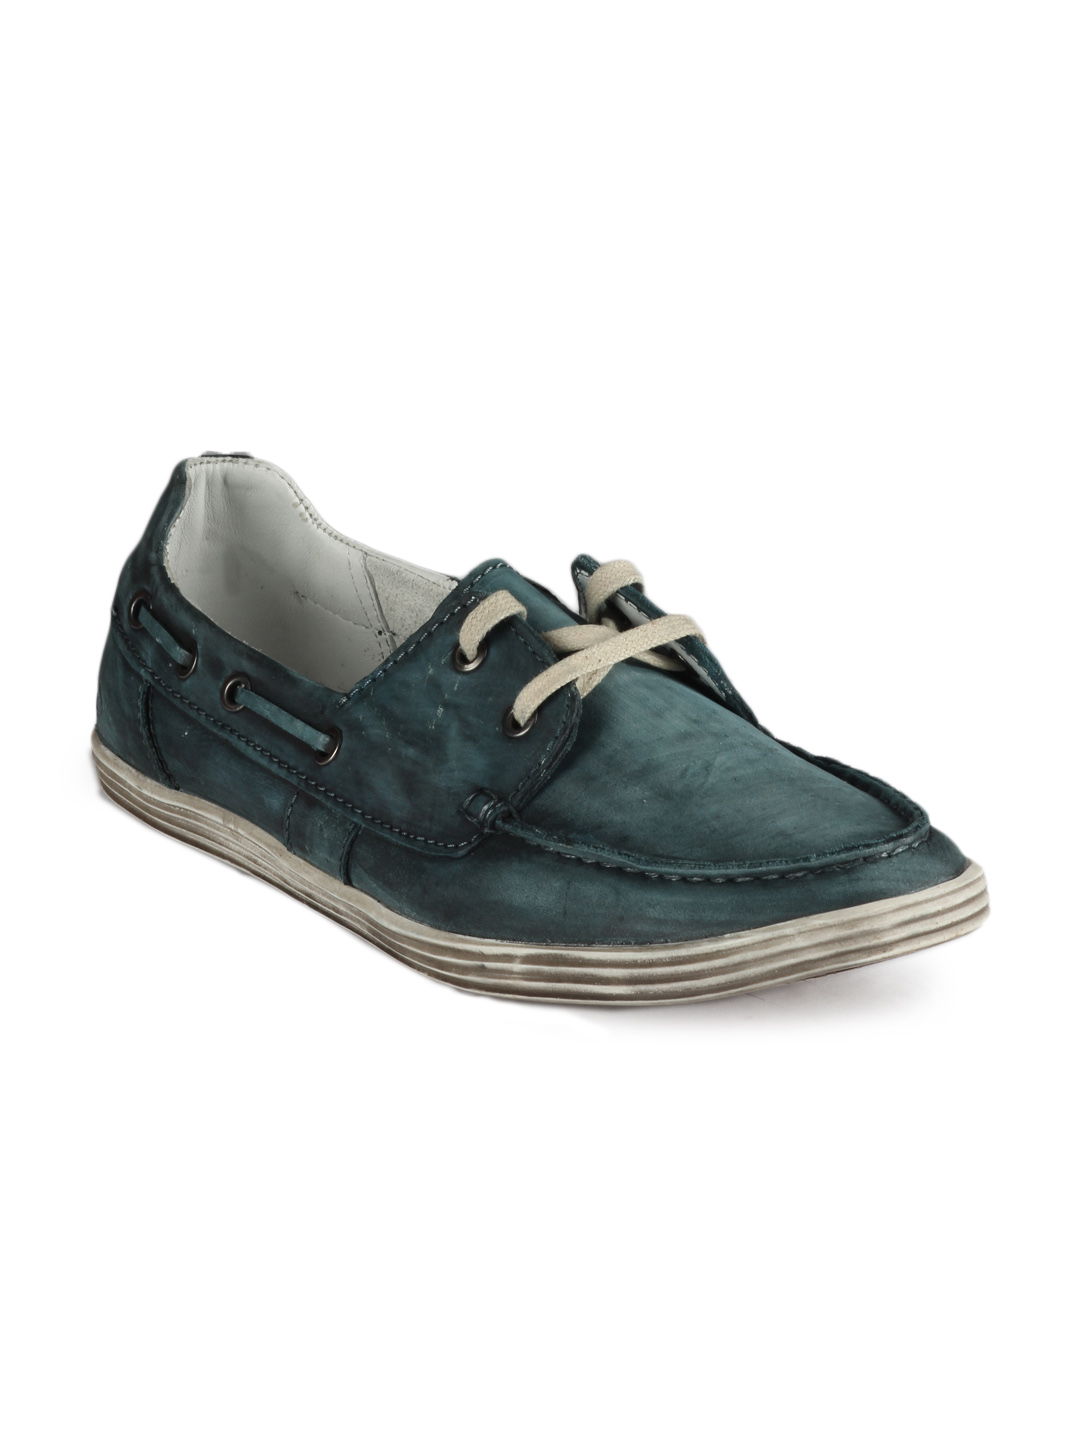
Ganuchi Men Blue Shoes
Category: Footwear / Shoes / Casual Shoes
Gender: Men
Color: Blue
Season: Summer 2012
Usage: Casual